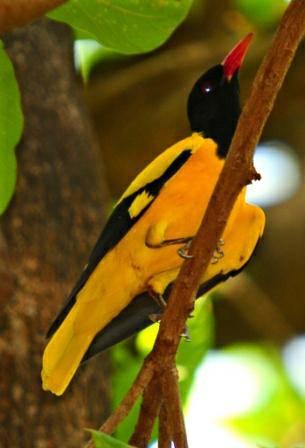
A photo of a hooded oriole